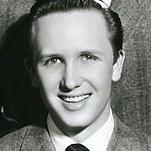
Age: 16